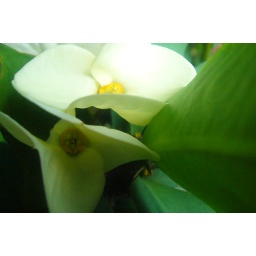
white in green